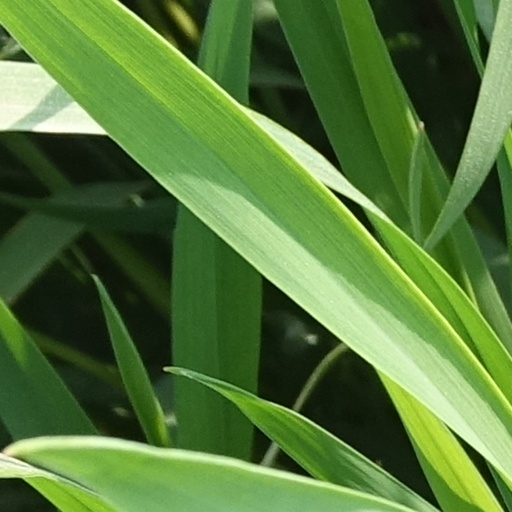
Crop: wheat